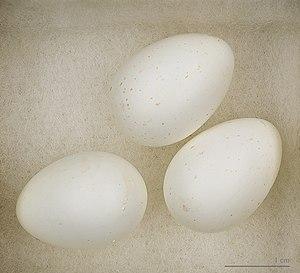
L'Hirondelle striée est une espèce de passereaux de la famille des Hirundinidae, autrefois classée dans le genre Hirundo.